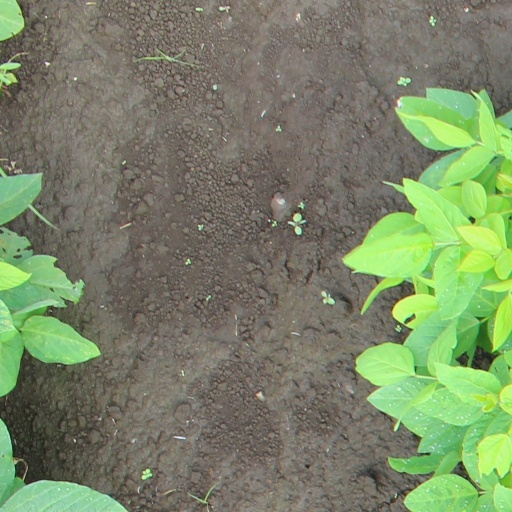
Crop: soybean